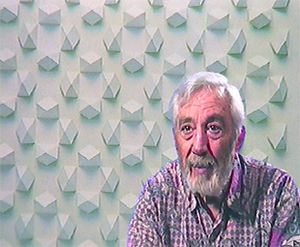
Portrait de Luis Tomasello
Luis Tomasello, né le 29 novembre 1915 à La Plata, en Argentine, mort le 17 janvier 2014 à Paris, est un sculpteur argentin.